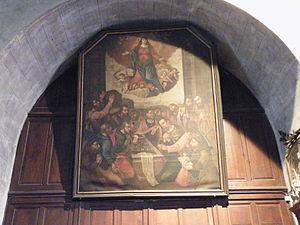
l' Assomption de la Vierge, de Dominique Prot, 1661.
Fontenoy-le-Château est une commune française de Lorraine, située dans le département des Vosges, en région Grand Est. Elle appartient à la communauté d'agglomération d'Épinal.